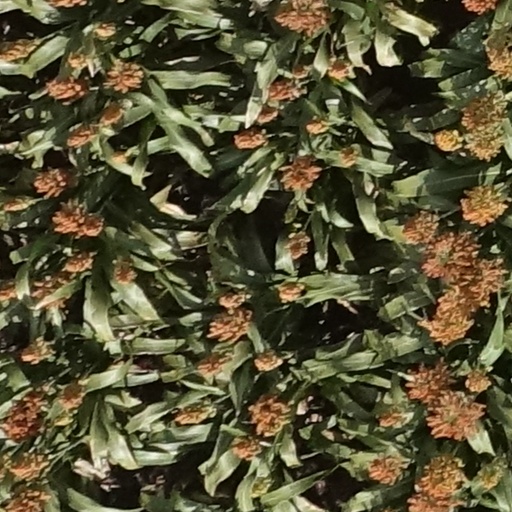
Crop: sorghum